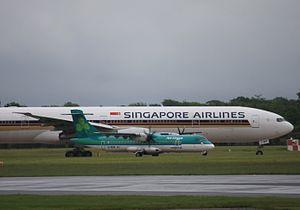
L'ATR 72 est un avion de transport de passagers à turbopropulseurs construit par la société italo-européenne ATR.